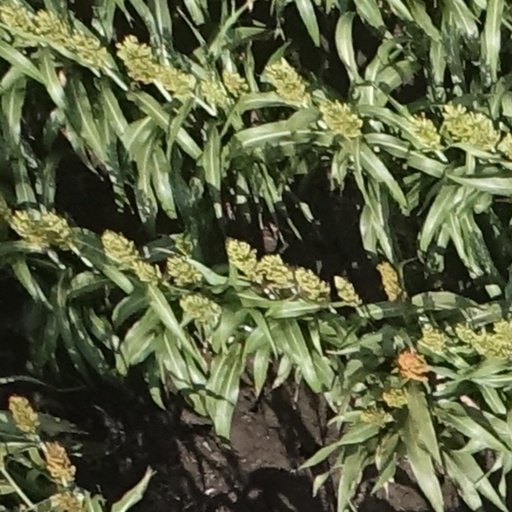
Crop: sorghum